Roland Pöntinen

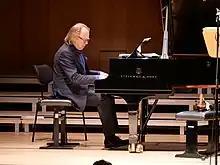
Roland Pöntinen

Roland Peter Pöntinen (born 1963 in Stockholm, Sweden) is a Swedish pianist and composer.